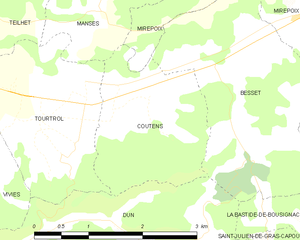
Carte des communes françaises: Coutens